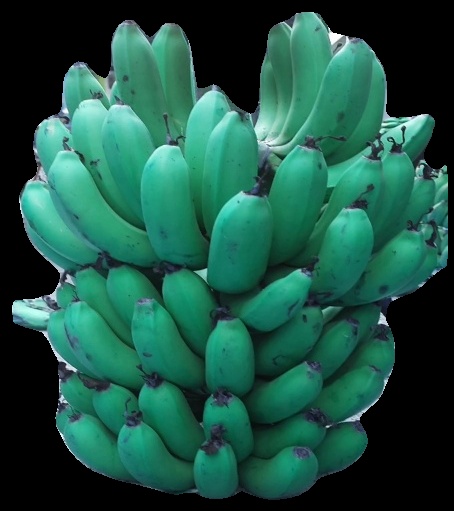
Variety: pachbale
Grade: grade2